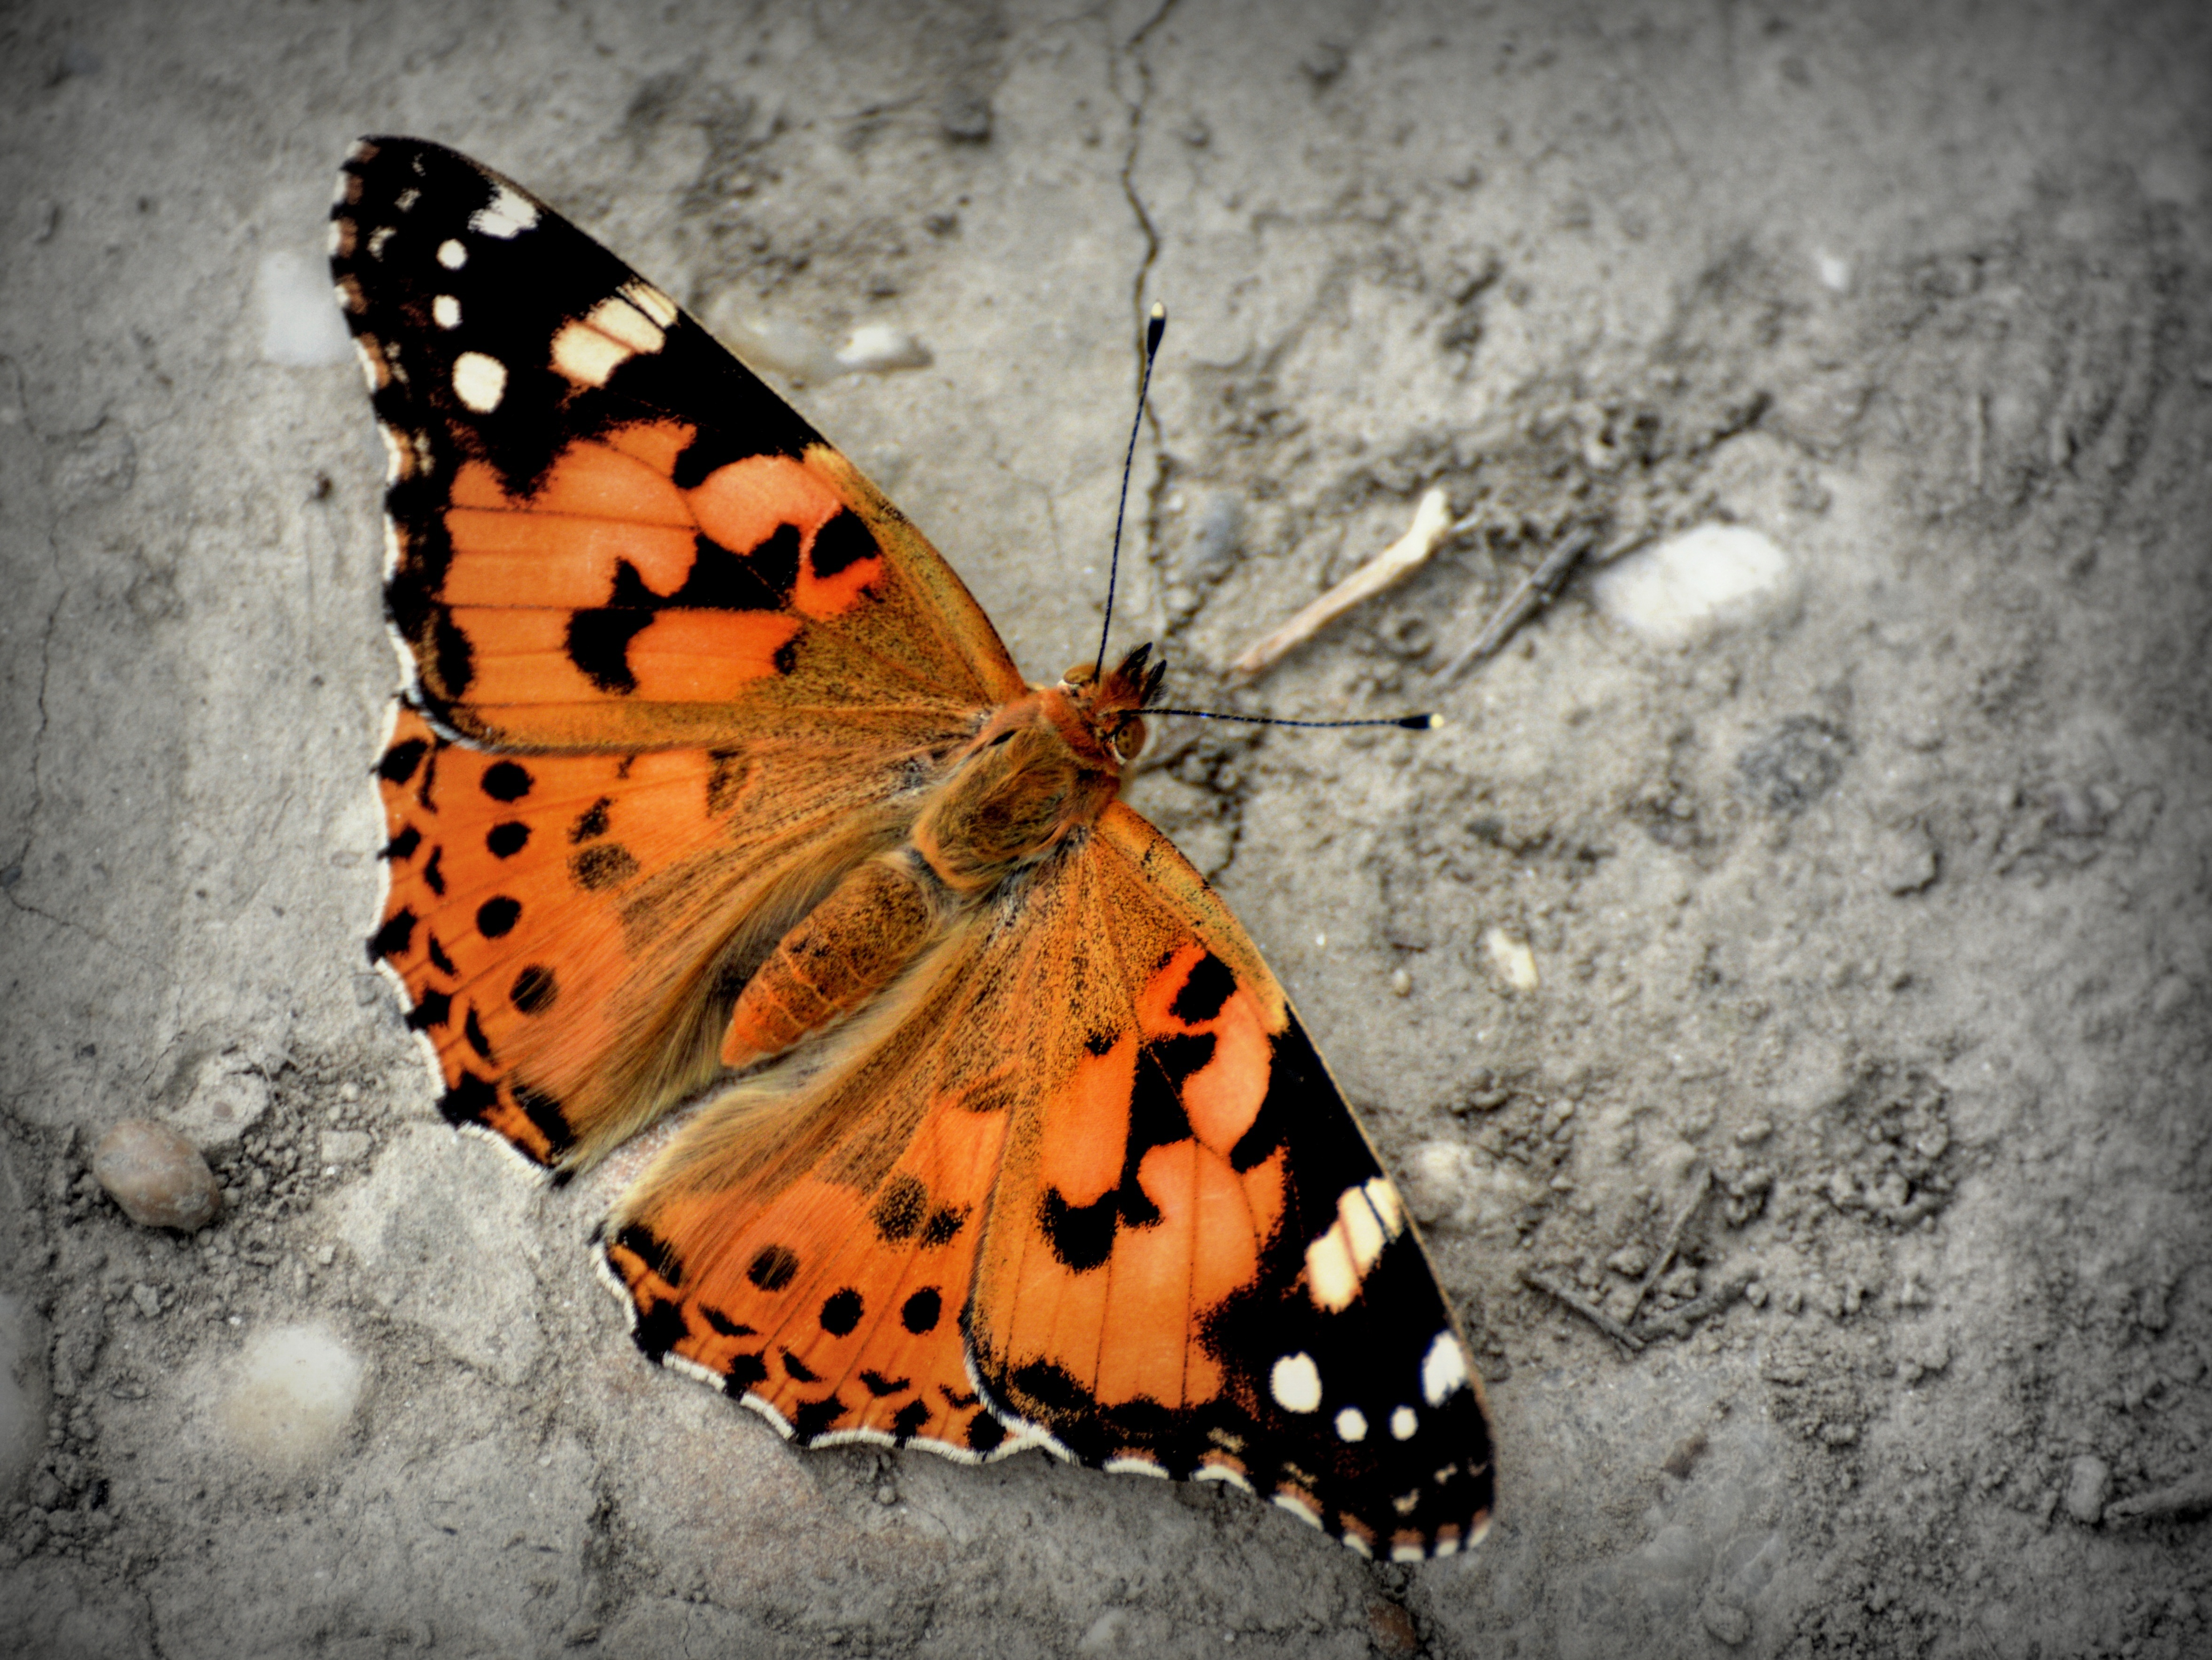
wing, photography, leaf, flower, insect, butterfly, black, fauna, invertebrate, close up, coloring, wings, macro photography, arthropod, flying insects, pollinator, vanessa atalanta, admiral butterfly, moths and butterflies